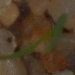
Label: loose_silkybent